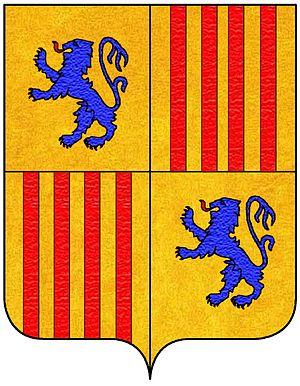
La famille Acquaviva d'Aragon est une famille noble illustre du royaume de Naples, dont le fondateur fut Rinaldo, seigneur d'Atri, Forcella, Cantalupo, Castelvecchio et Acquaviva. Elle a fait partie des sept sérénissimes grandes maisons du Royaume de Naples, les familles les plus importantes du royaume méridional.